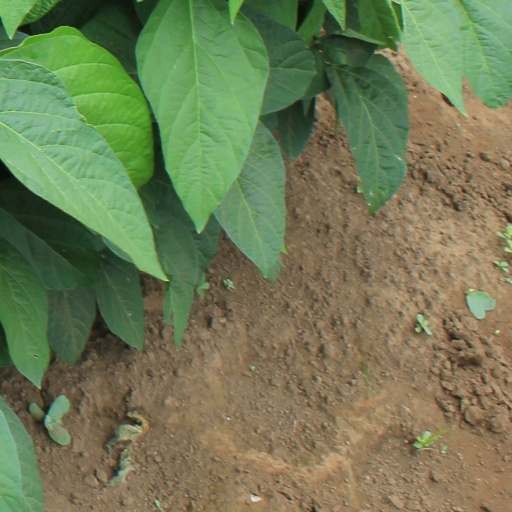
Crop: soybean